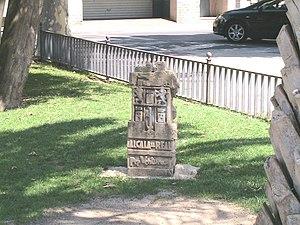
La Ciotat Pep Ventura, Plaça del President Josep Tarradellas, à Figuères (Gérone, Catalogne, Espagne)